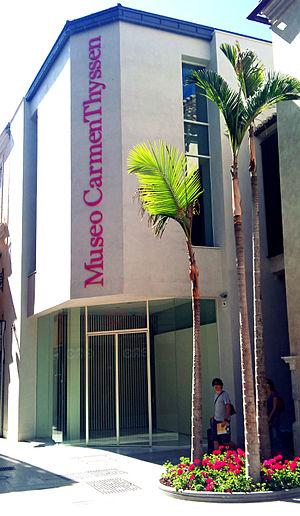
Le musée Carmen Thyssen est l'un des principaux musées de la ville espagnole de Málaga. Il est inauguré en 2011 et rassemble l'une des plus importantes collections de peinture espagnole et andalouse du début du XIXᵉ siècle au début du XXᵉ siècle, couvrant certains des principaux genres de l'art espagnol de cette période, comme le paysage et le costumbrismo. Ses œuvres, plus de 250, proviennent de la collection Carmen Thyssen-Bornemisza et comprennent également une sélection de pièces de maîtres anciens.